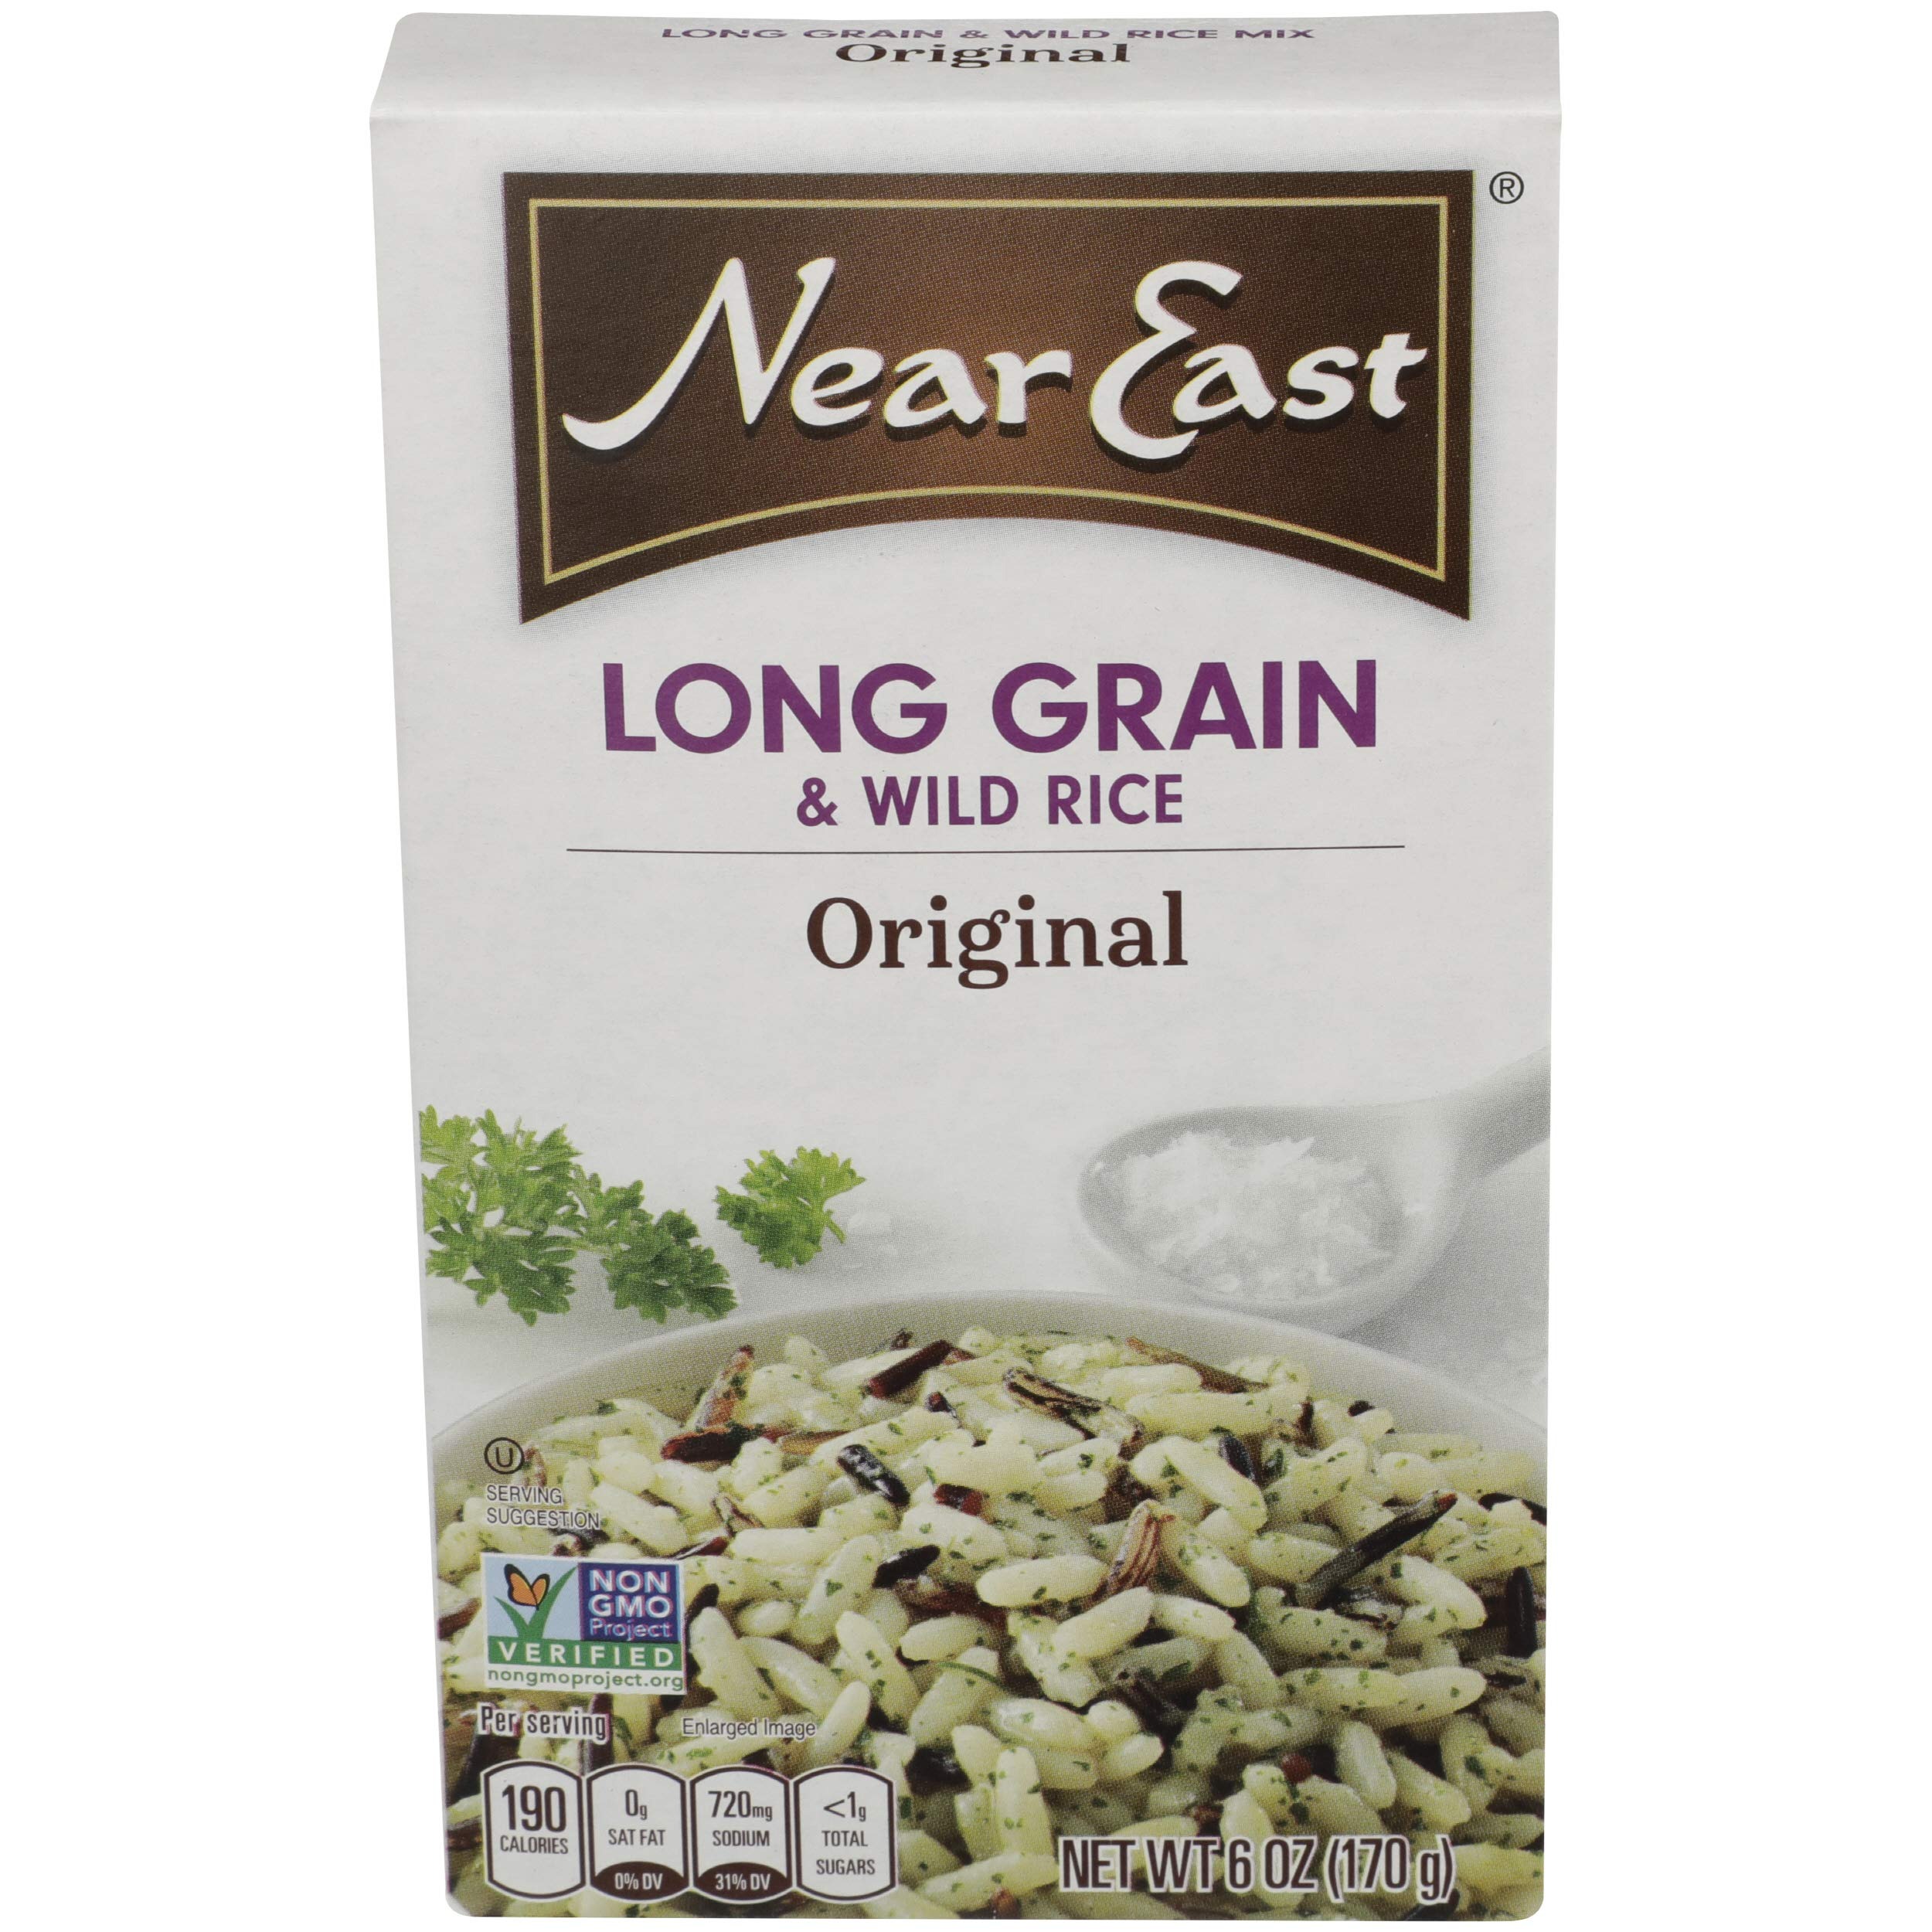
Item Name: Long Grain & Wild Rice Mix - Original 6 Ounce Box
Bullet Point 1: Rice mix with long grains and wild rice
Bullet Point 2: In an original flavor
Bullet Point 3: A great side dish!
Bullet Point 4: Non-GMO
Value: 6.0
Unit: Ounce

Price: 4.99